List of Chalk episodes

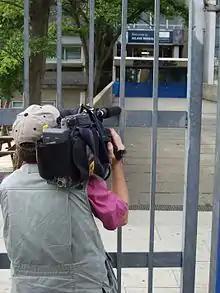
Filming outside of Acland Burghley School, Tufnell Park, London. This part of the school is seen on the show's opening titles.

"Chalk" is a BBC Television sitcom. The show was produced by Andre Ptaszynski for the independent production company Pola Jones and screened on BBC2. All twelve episodes from the two series were written by Steven Moffat and directed by Juliet May. The first episode of the series was transmitted on 20 February 1997, and the final transmitted on 22 October 1997.